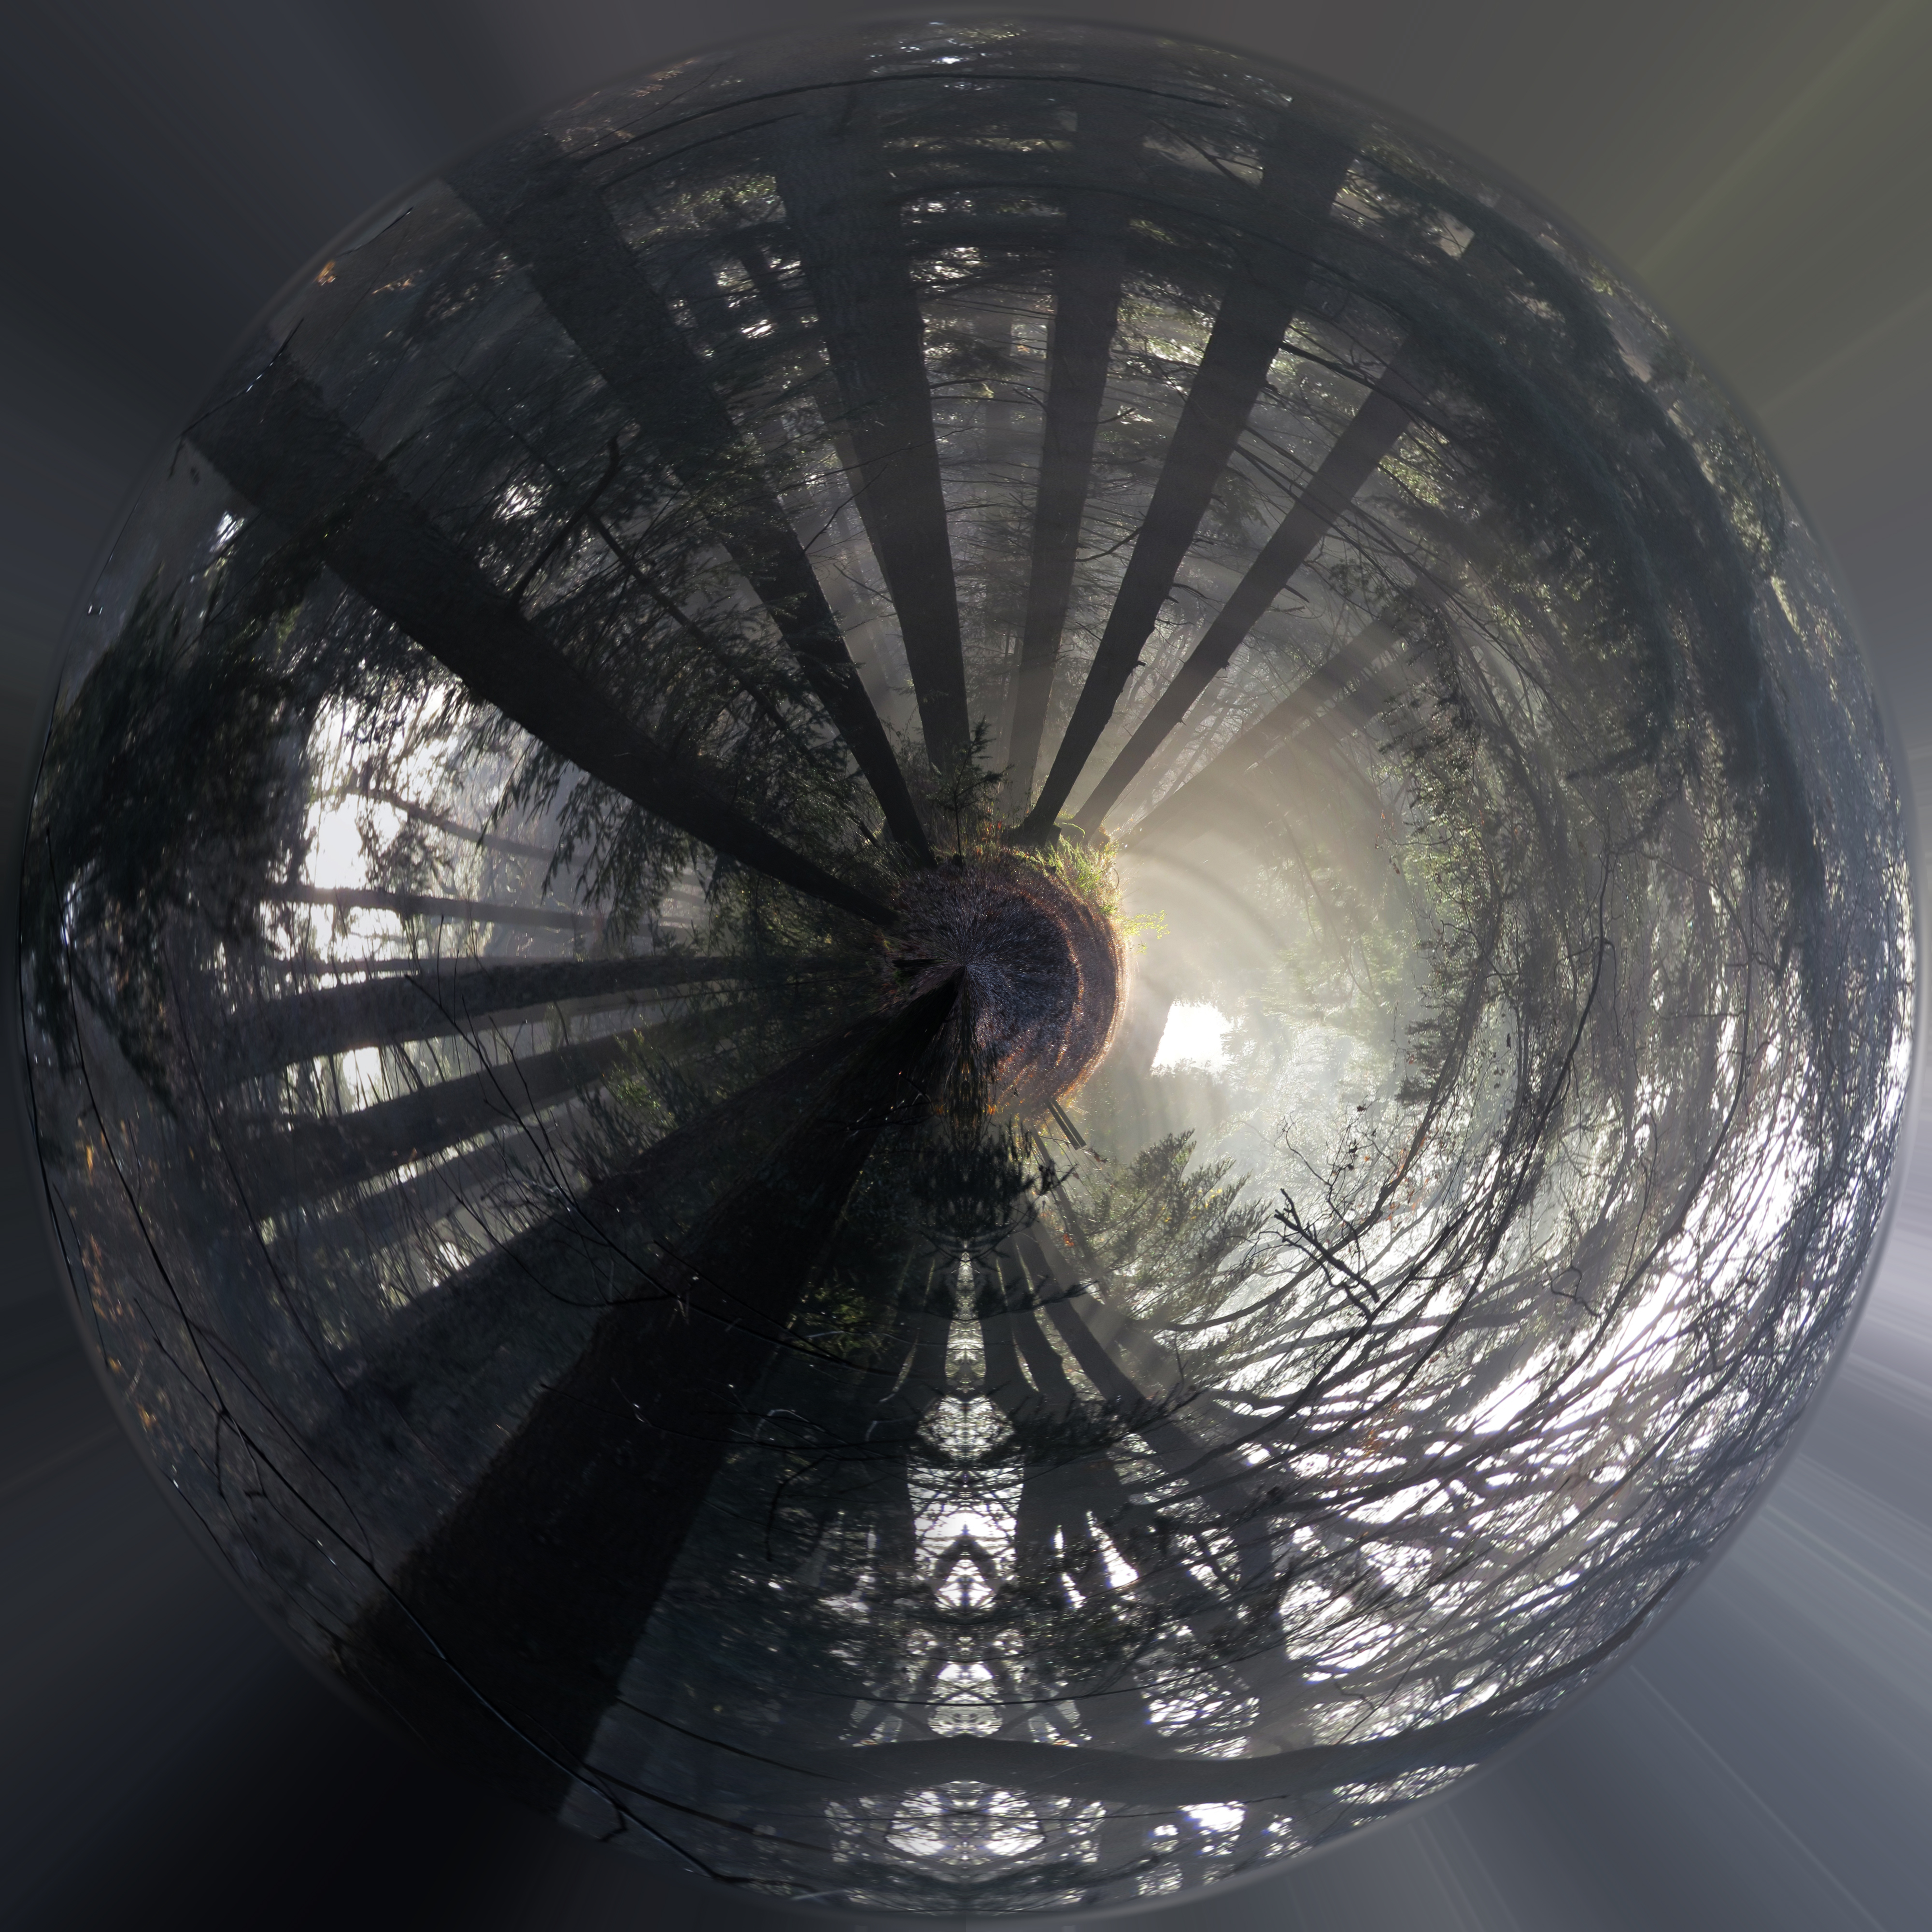
foggy, forest, light, water, reflection, circle, sphere, sky, darkness, wheel, stock photography